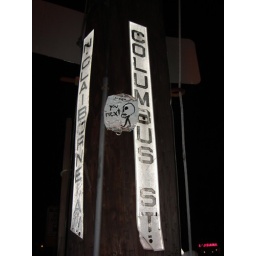
runned over sody can art across the street from the mother-in-law lounge